List of birds of Manitoba

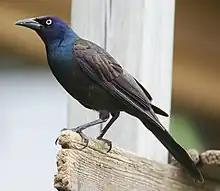
Common grackle

This species was historically placed in the wood-warblers (Parulidae) but nonetheless most authorities were unsure if it belonged there. It was placed in its own family in 2017.